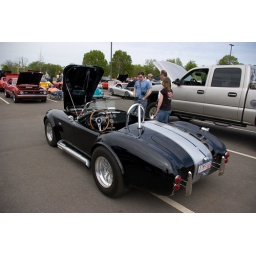
I'll take the car over the truck